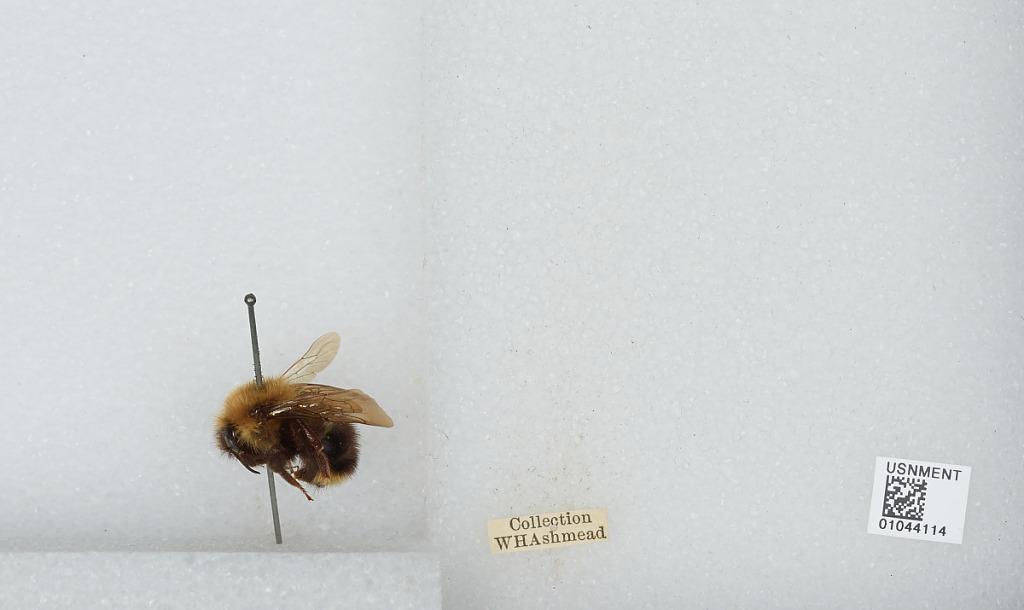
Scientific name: Bombus sp.